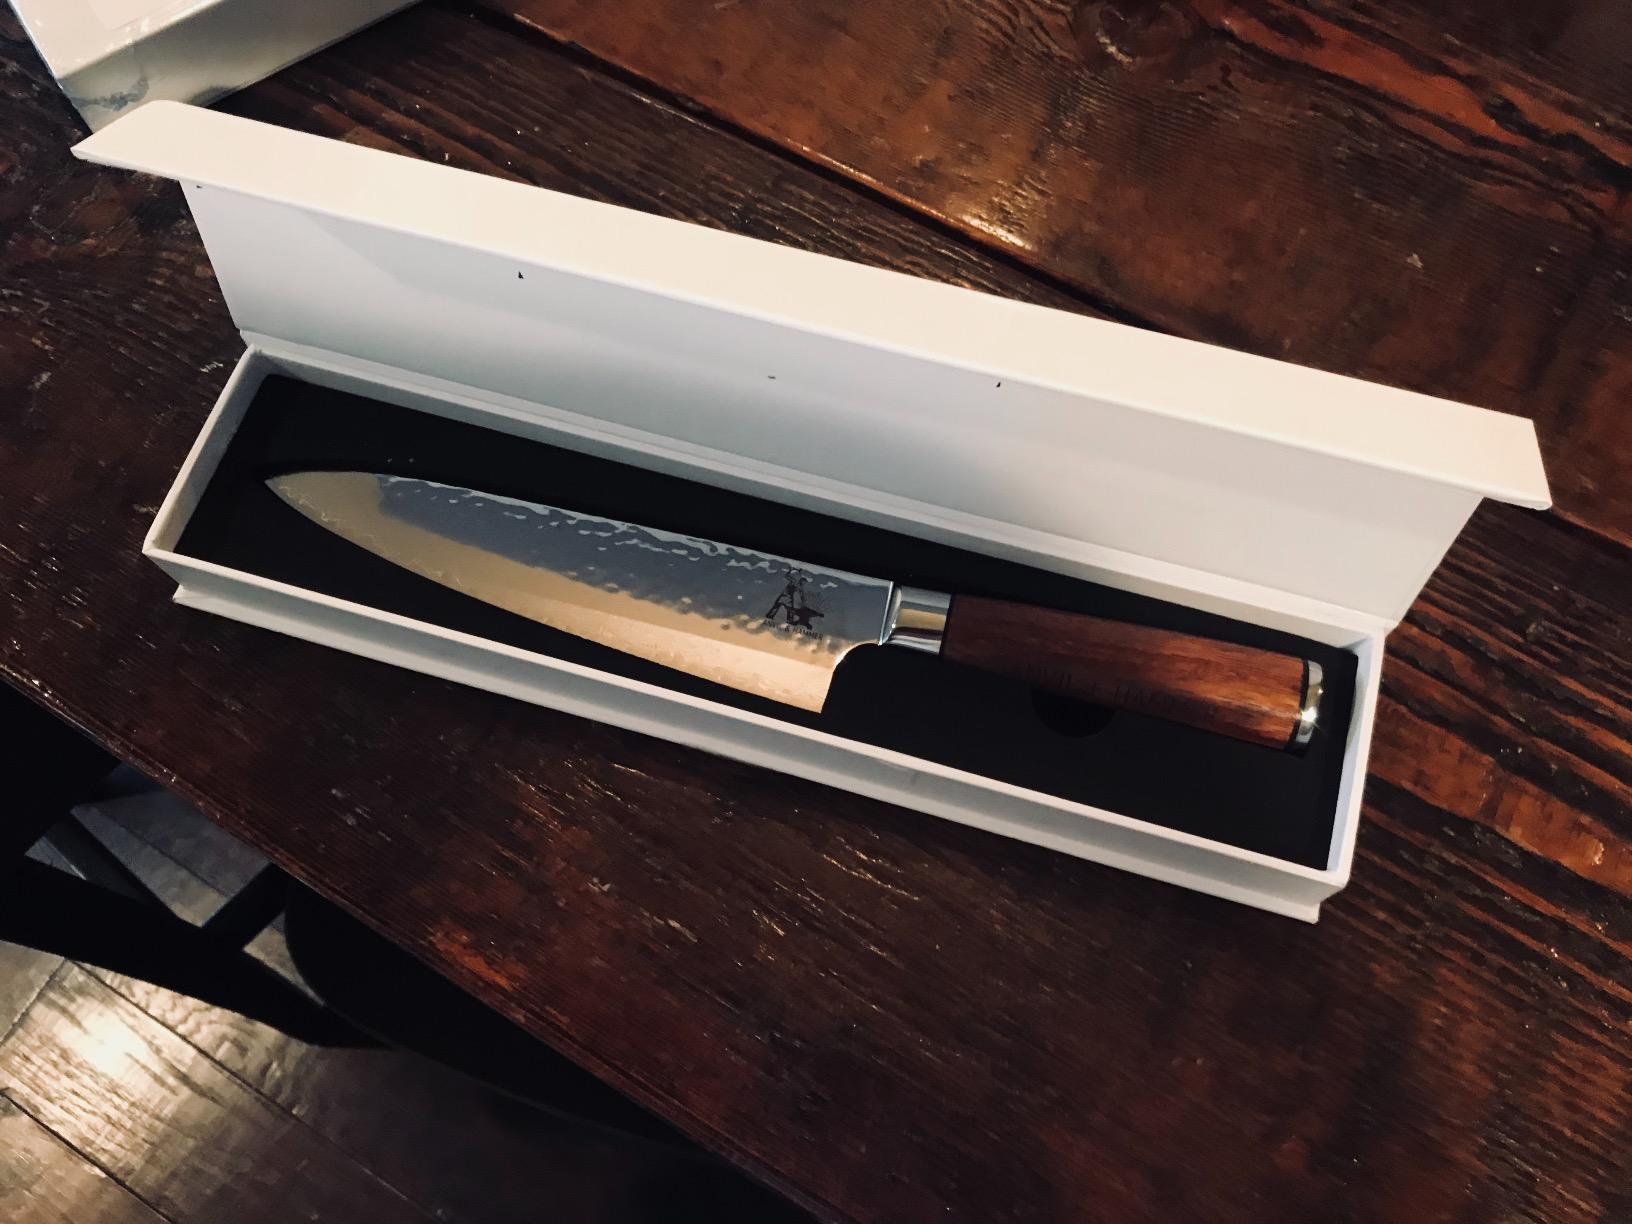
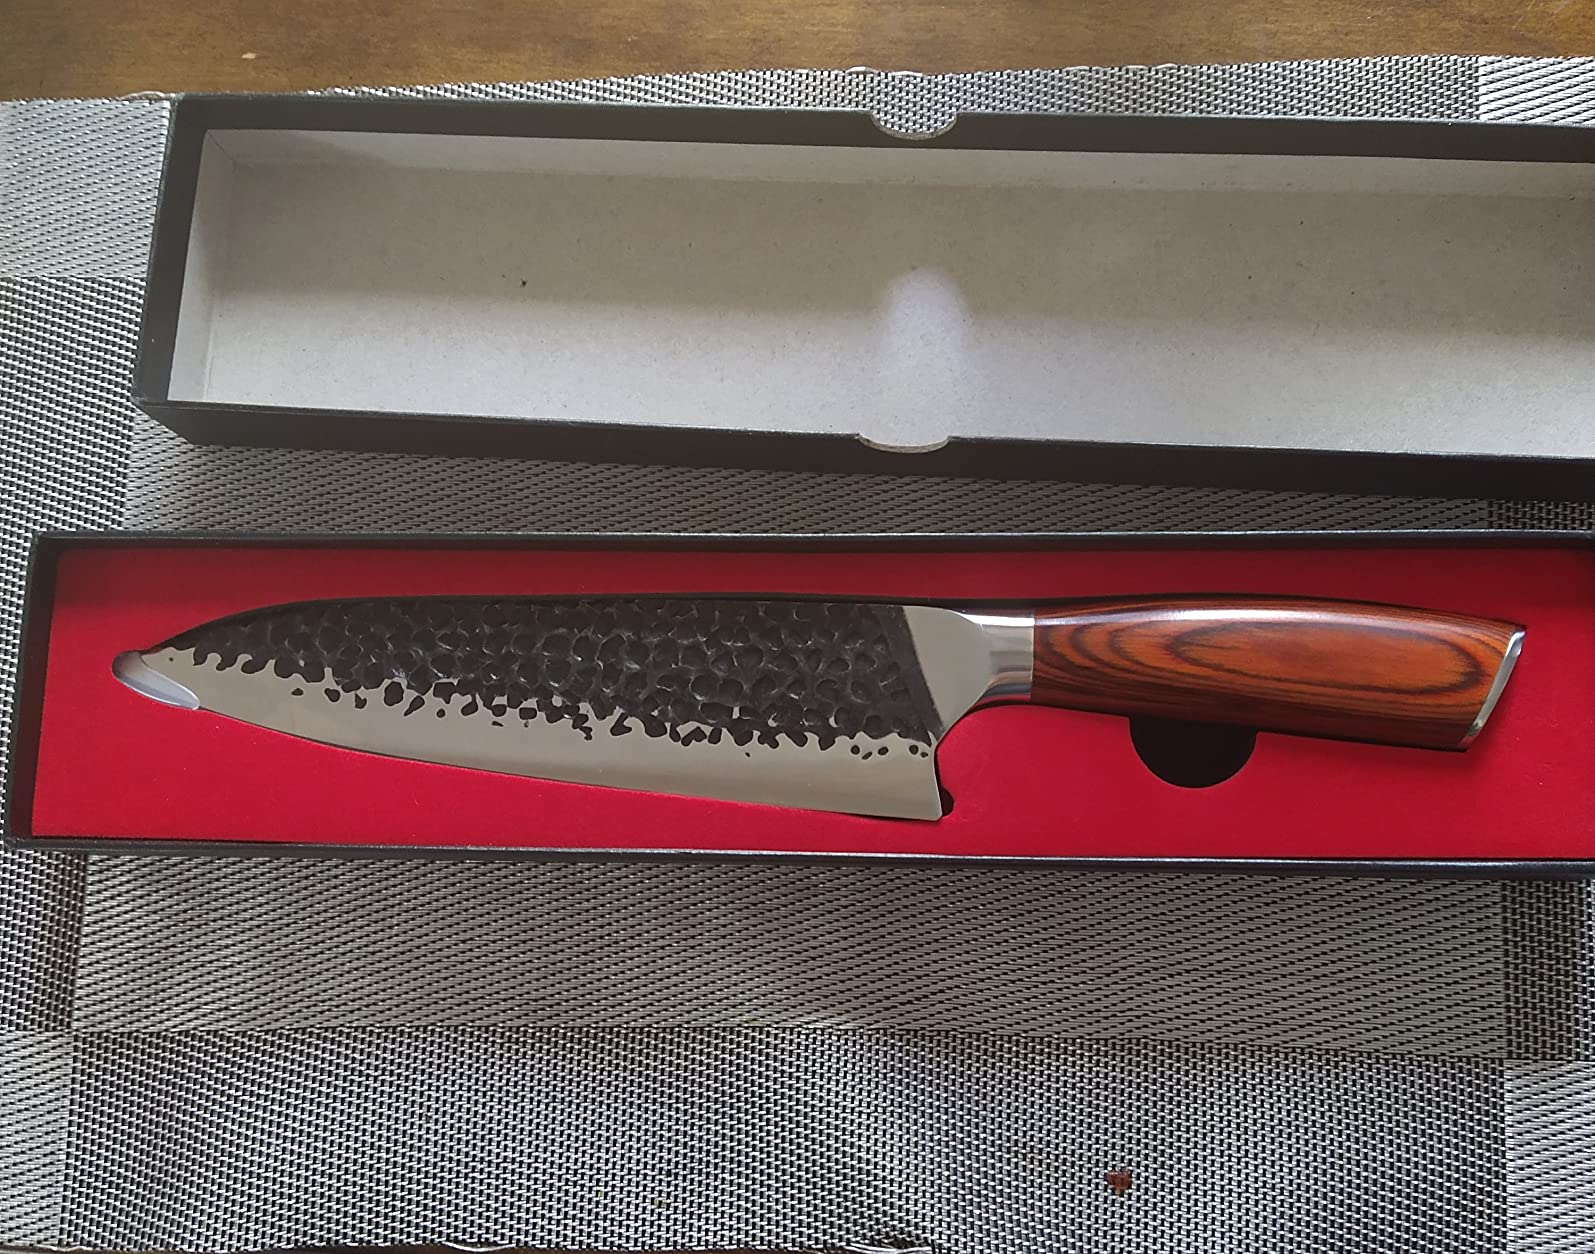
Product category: items_knife
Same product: no